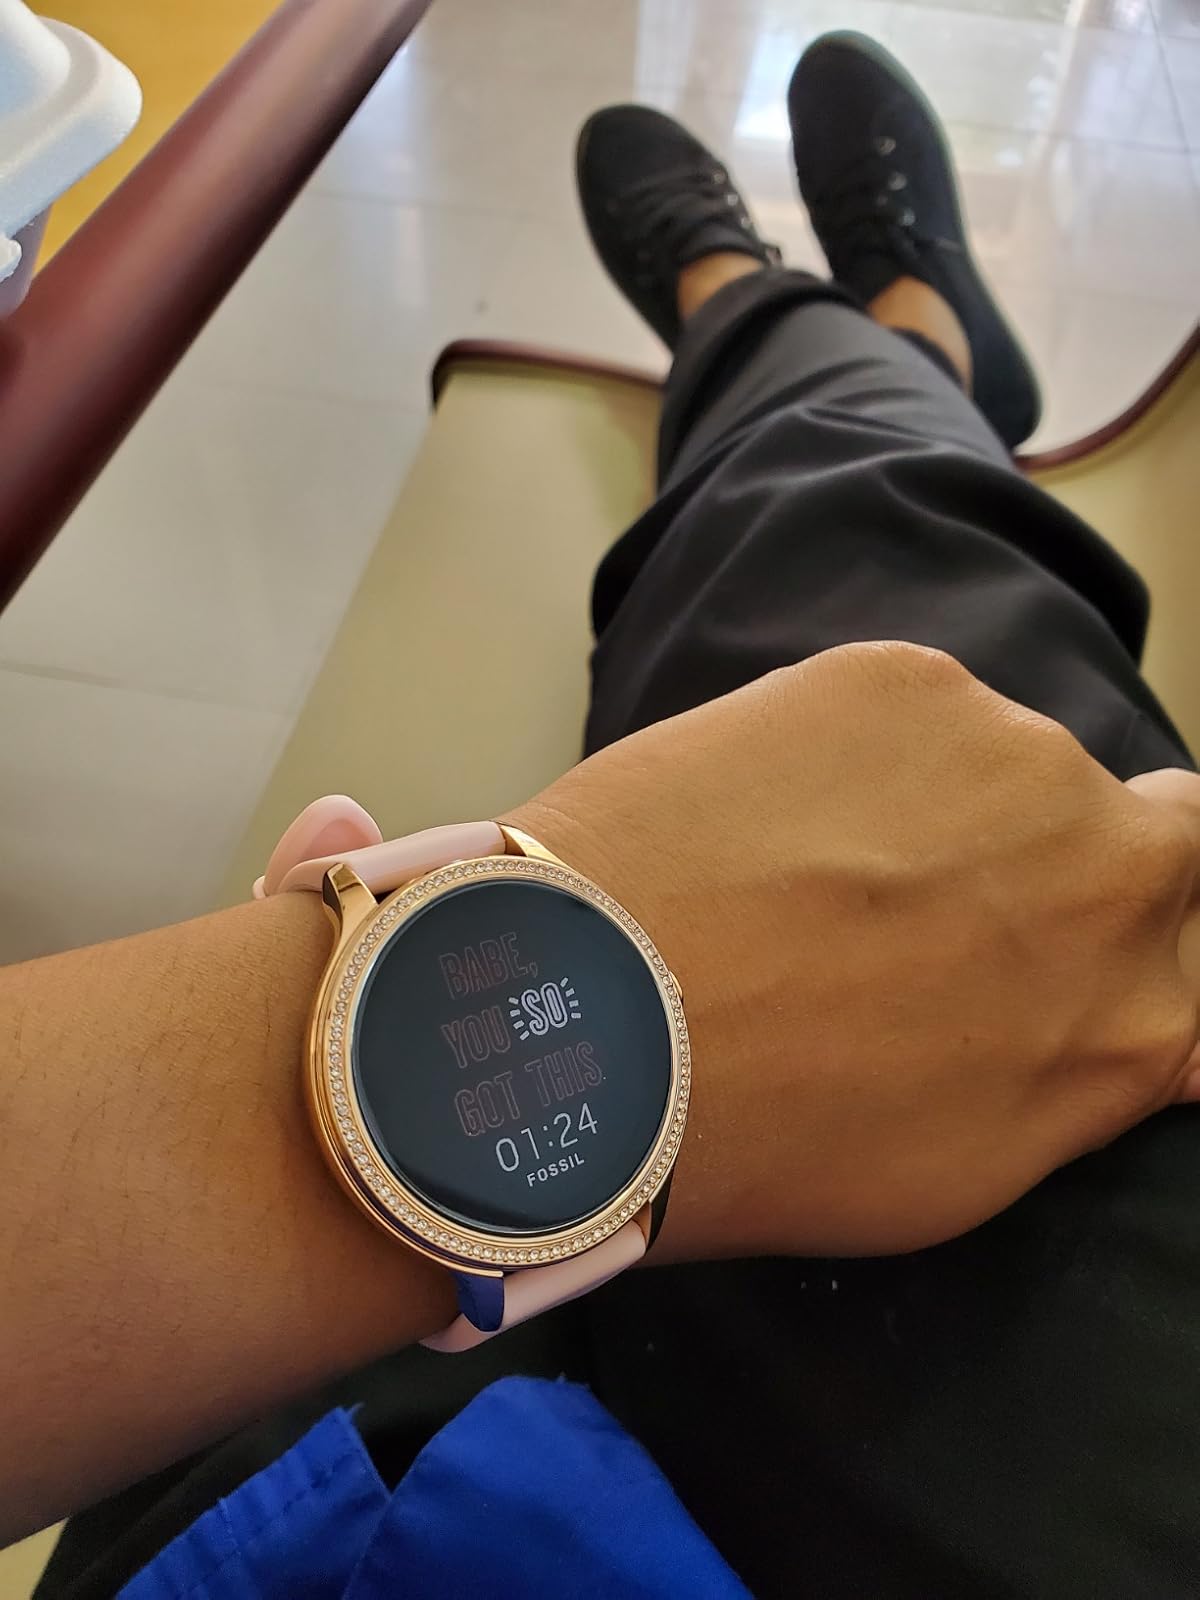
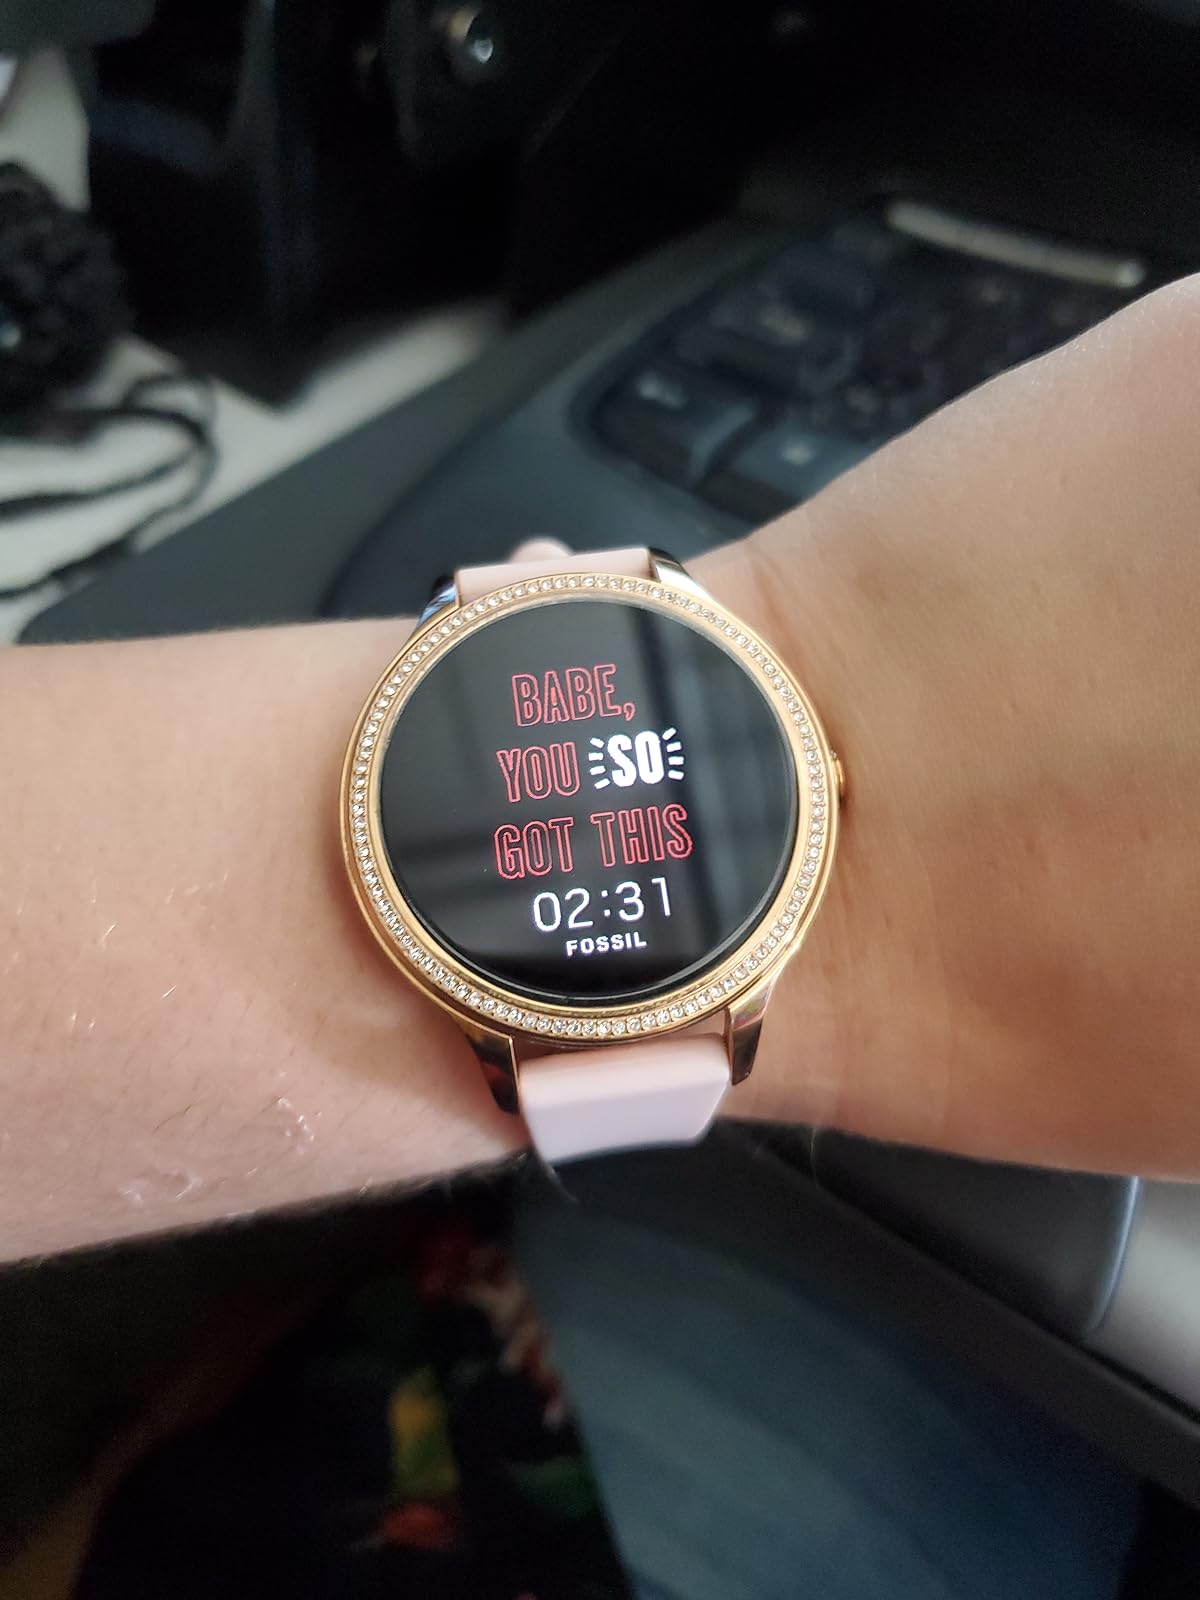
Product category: smartwatch
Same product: yes